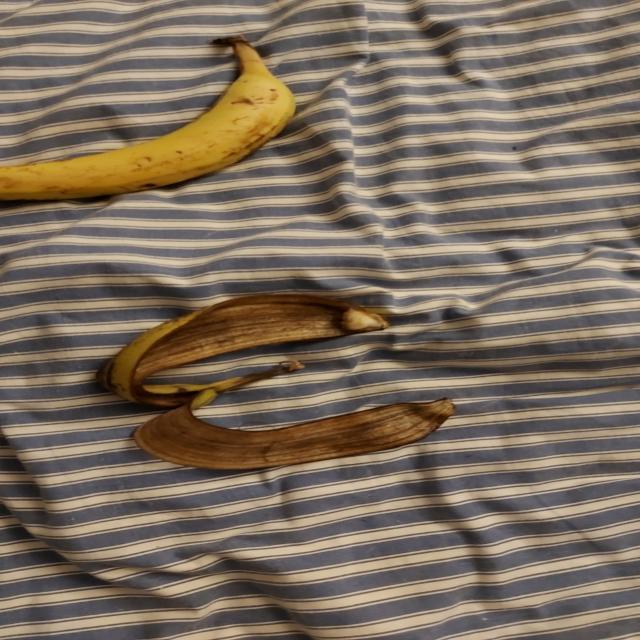
Label: bananas